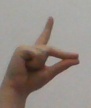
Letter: ta